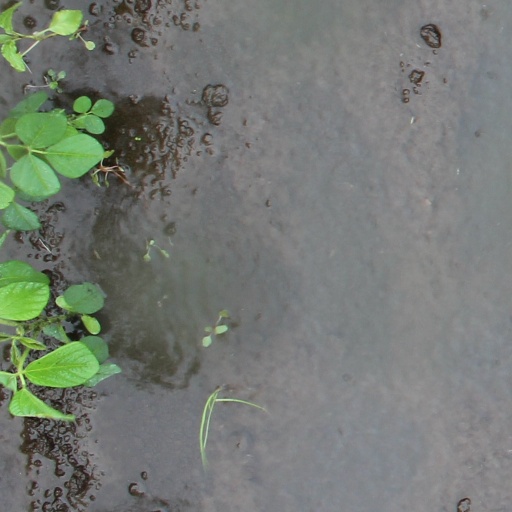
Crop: soybean